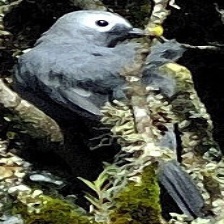
Species: GREY CUCKOOSHRIKE
Scientific name: CORACINA CAESIA